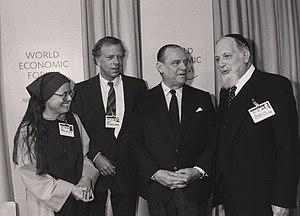
Raymond Barre, né le 12 avril 1924 à Saint-Denis et mort le 25 août 2007 à Paris, est un économiste et homme d'État français.